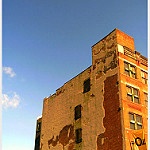
Scene: Outdoor